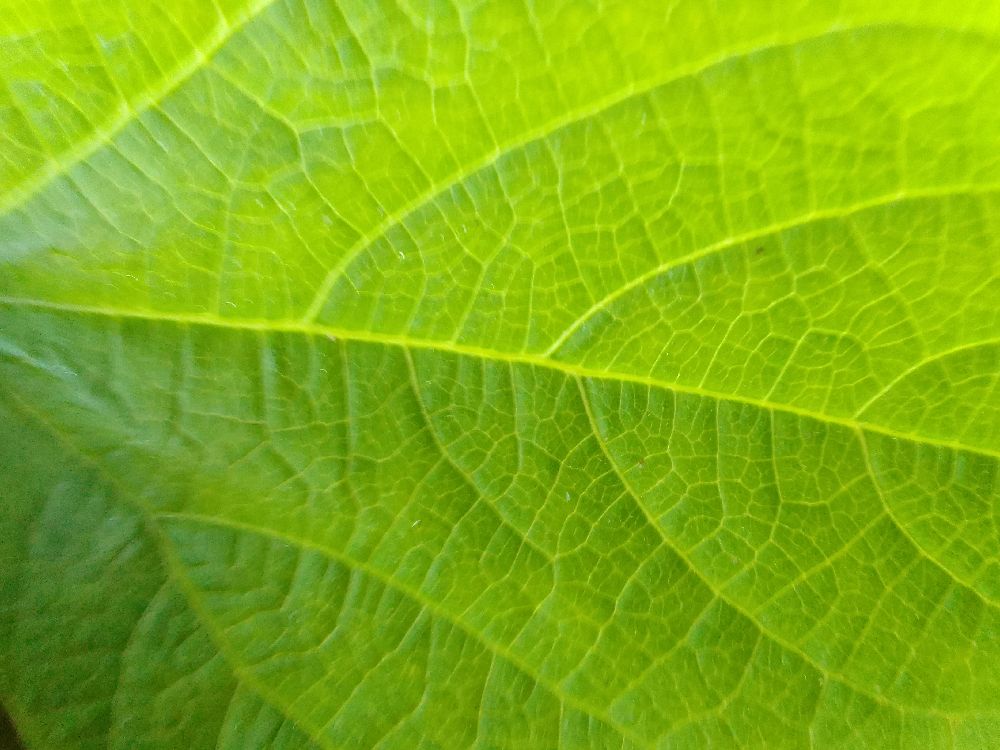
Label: healthy